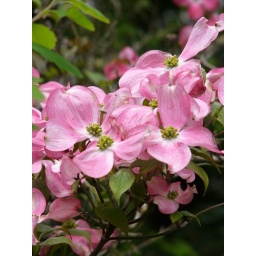
My favorite flower in the world is the dogwood (which is also the official tree of Washington)